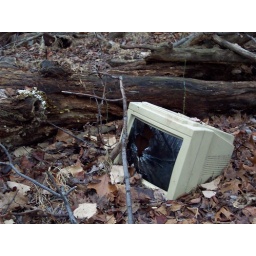
Broken computer monitor found in the woods